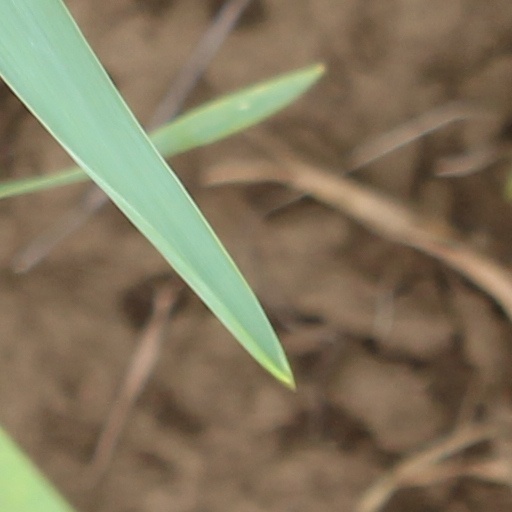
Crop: wheat